Władysław Strzemiński

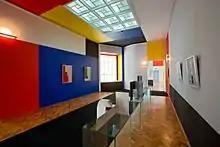
"Neoplastic Room" as reconstructed in 1960 by Bolesław Utkin, one of Strzemiński's students.

During the 1920s, he formulated his theory of Unism ("Unizm" in Polish). His paintings influenced the musical compositions of Polish composers Zygmunt Krauze, the creator of unistic music, and Marcin Stańczyk, the inventor of Aftersounds (inspired by Strzemiński’s Afterimages). He is an author of a revolutionary book titled "The theory of vision". He was co creator of unique avant-garde art collection in Łódź gathered together thanks to the enthusiasm of members of the "a.r." group as Katarzyna Kobro and Henryk Stażewski (the artists) and Julian Przyboś and Jan Brzękowski (the poets).